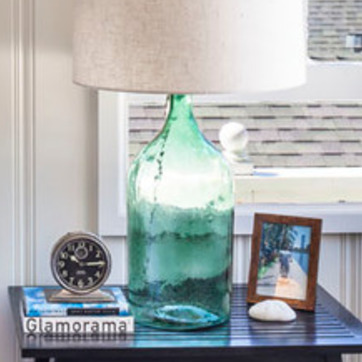
Material: glass